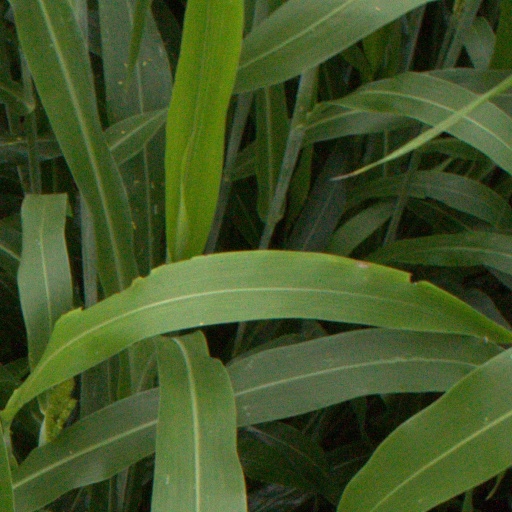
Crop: sorghum